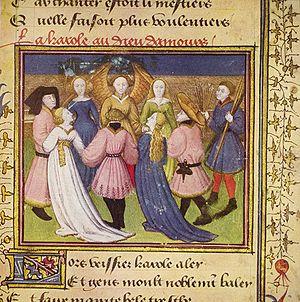
L’amour courtois ou fin'amor d'après l'occitan, est une expression désignant au Moyen Âge, la façon d'aimer avec courtoisie, respect et honnêteté, sa ou son partenaire, dans le but commun d'atteindre la joie et le bonheur. On en trouve les premières traces dans les poésies des troubadours du Midi de la France, le pays d'oc. Les plus anciennes chansons dont on garde la trace sont celles de Guillaume IX d'Aquitaine, grand-père d'Aliénor, autour de laquelle, notamment grâce à Chrétien de Troyes, va s'épanouir cet art de vivre avec sa doctrine et ses règles, strictes comme celles d'une cour, art de vivre qui va donner à l'amour une place primordiale dans les productions du XIIe et XIIIe siècles. Les traces écrites débutant avec les troubadours et les trobairitz, il se poursuivra également dans les romans et dans les chansons de toile.
Le roman est un genre littéraire, caractérisé essentiellement par une narration fictionnelle. La place importante faite à l'imagination transparaît dans certaines expressions comme « C'est du roman ! » ou dans certaines acceptions de l’adjectif « romanesque » qui renvoient à l'extraordinaire des personnages, des situations ou de l'intrigue.
Le Roman de la Rose, appelé aussi Guillaume de Dole, en particulier par les commentateurs de langue anglaise pour éviter toute confusion avec l'ouvrage homonyme beaucoup plus connu, est un long poème de 5 656 vers en langue d'oïl, écrit dans le premier tiers du XIIIᵉ siècle. Le seul exemplaire connu de ce texte se trouve dans un manuscrit rédigé à la fin du XIIIᵉ siècle, conservé à la Bibliothèque apostolique vaticane et contenant trois autres romans connus par ailleurs, Le Chevalier de la Charrette et Le Chevalier au Lion de Chrétien de Troyes et Méraugis de Portlesguez de Raoul de Houdenc. Le manuscrit n'est pas signé, mais les médiévistes s'accordent pour l'attribuer à Jean Renart.